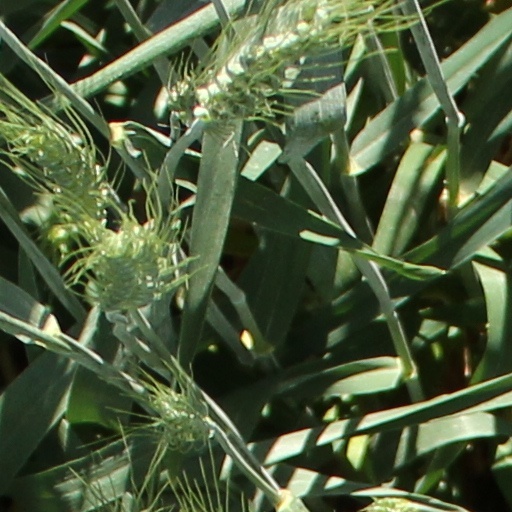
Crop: wheat